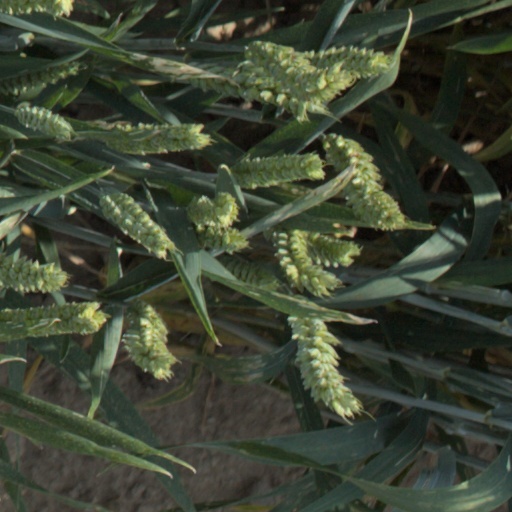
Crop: wheat